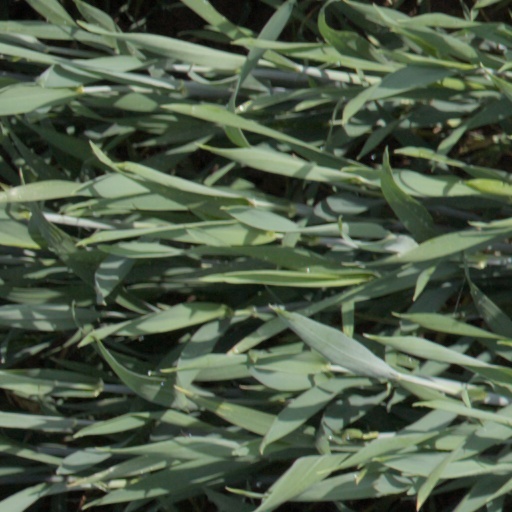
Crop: wheat